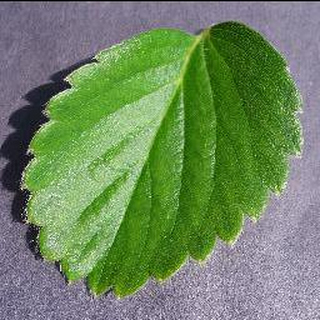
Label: healthy_strawberry